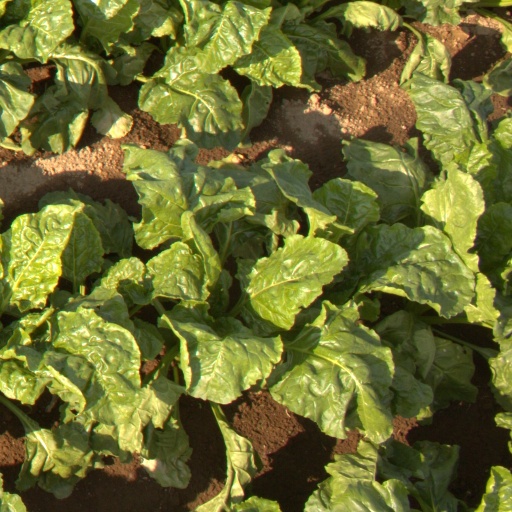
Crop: sugar beet